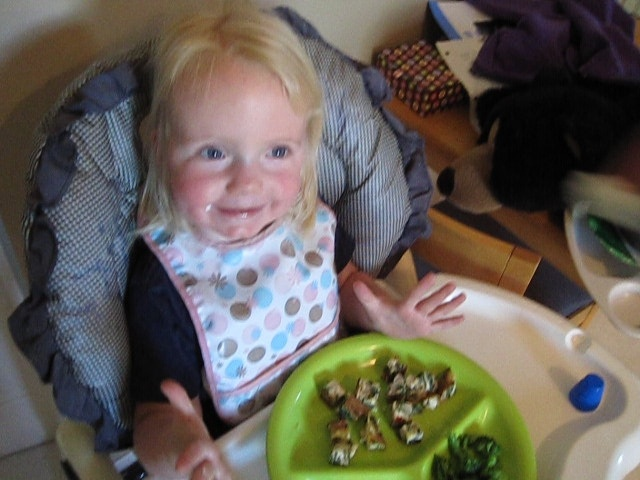
A little girl sitting in a highchair in front of a green plate of food.
A kid is in a highchair eating food from a green plate.
Small child in a high chair eating off of a green plate.
A young girl is sitting in a highchair eating healthy food.
A smiling child with a plate of food in a high chair.